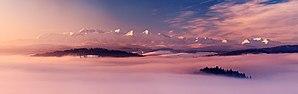
Jurgów est un village, situé dans la partie polonaise de la région de Spisz, en Pologne méridionale, près de la frontière avec la Slovaquie sur la rive droite de la Białka. Il est rattaché à la commune de Bukowina Tatrzańska.